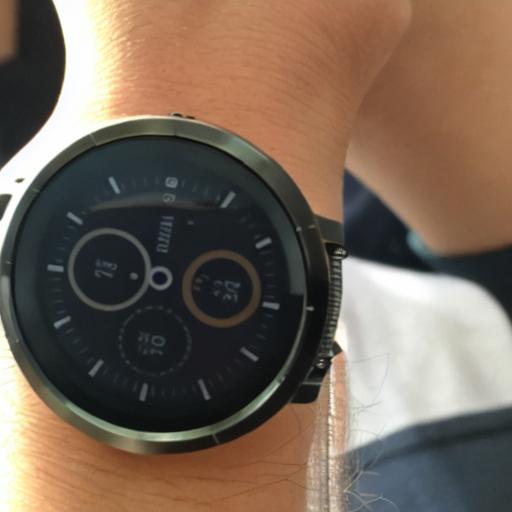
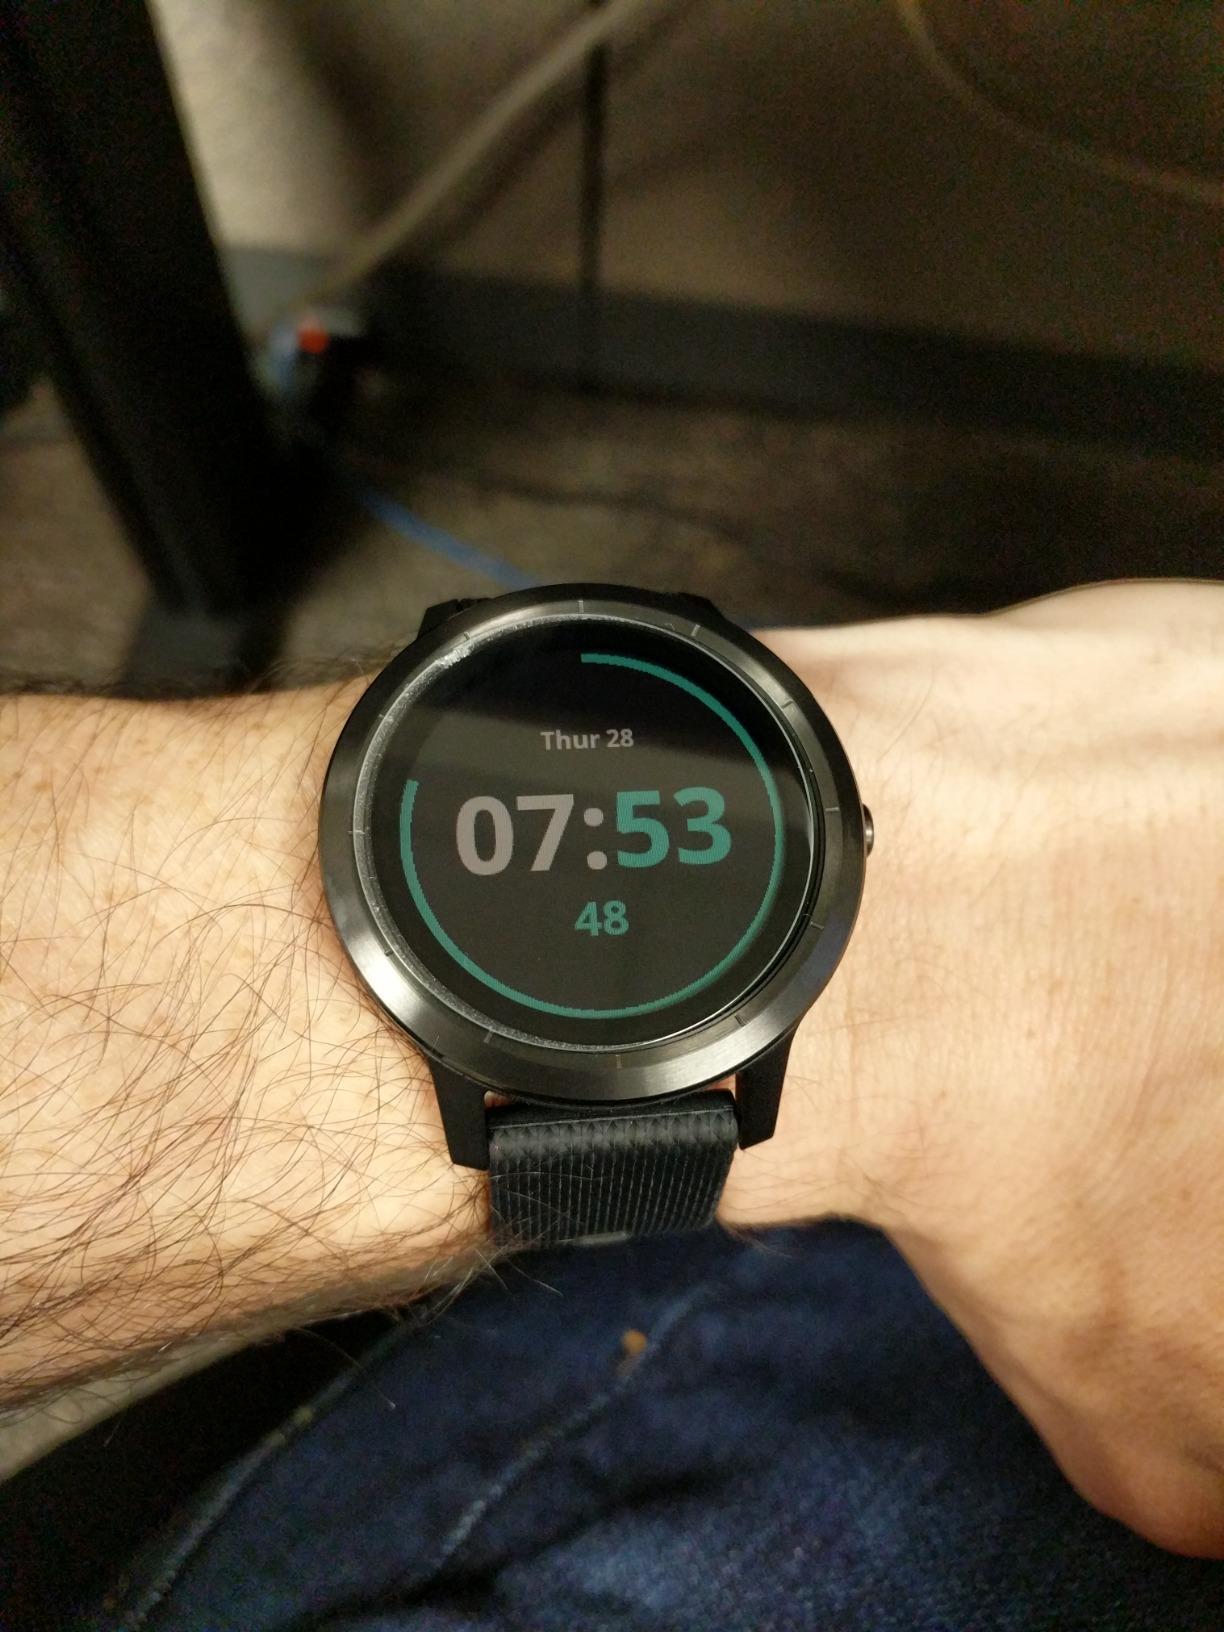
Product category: smartwatch
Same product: no